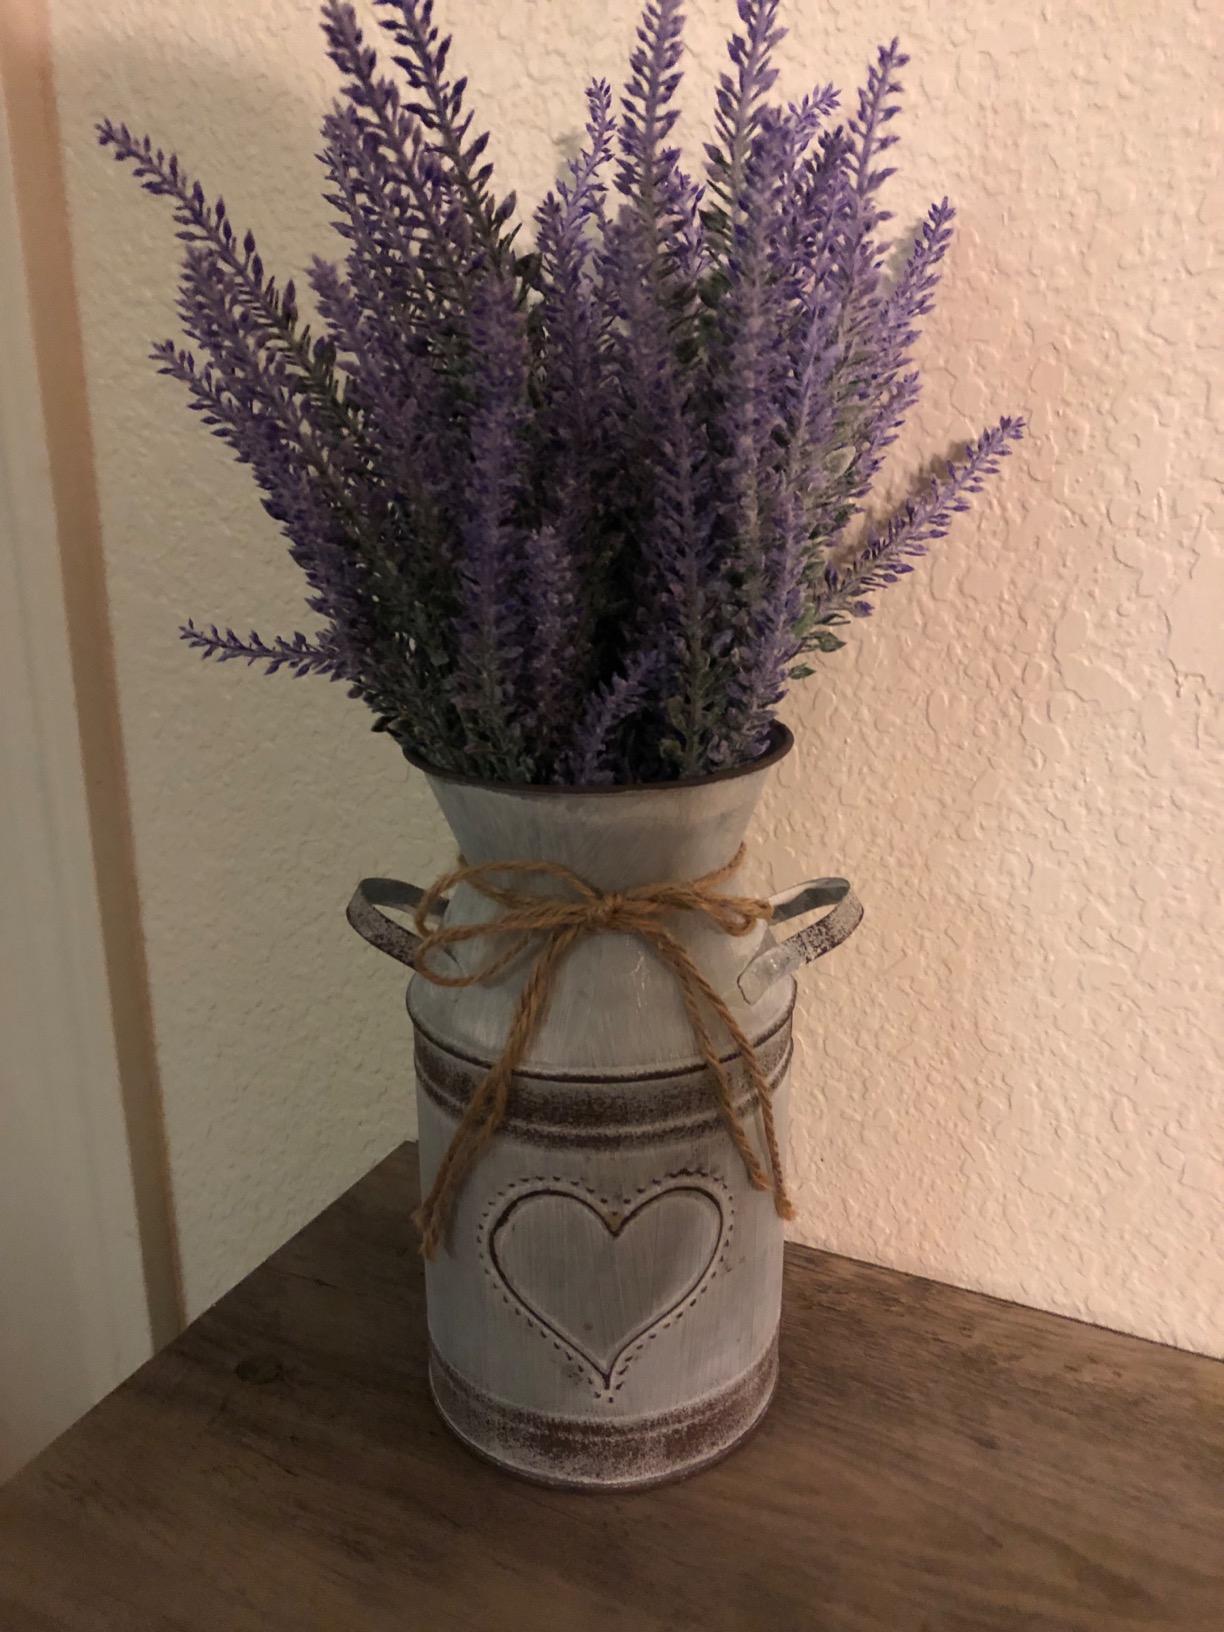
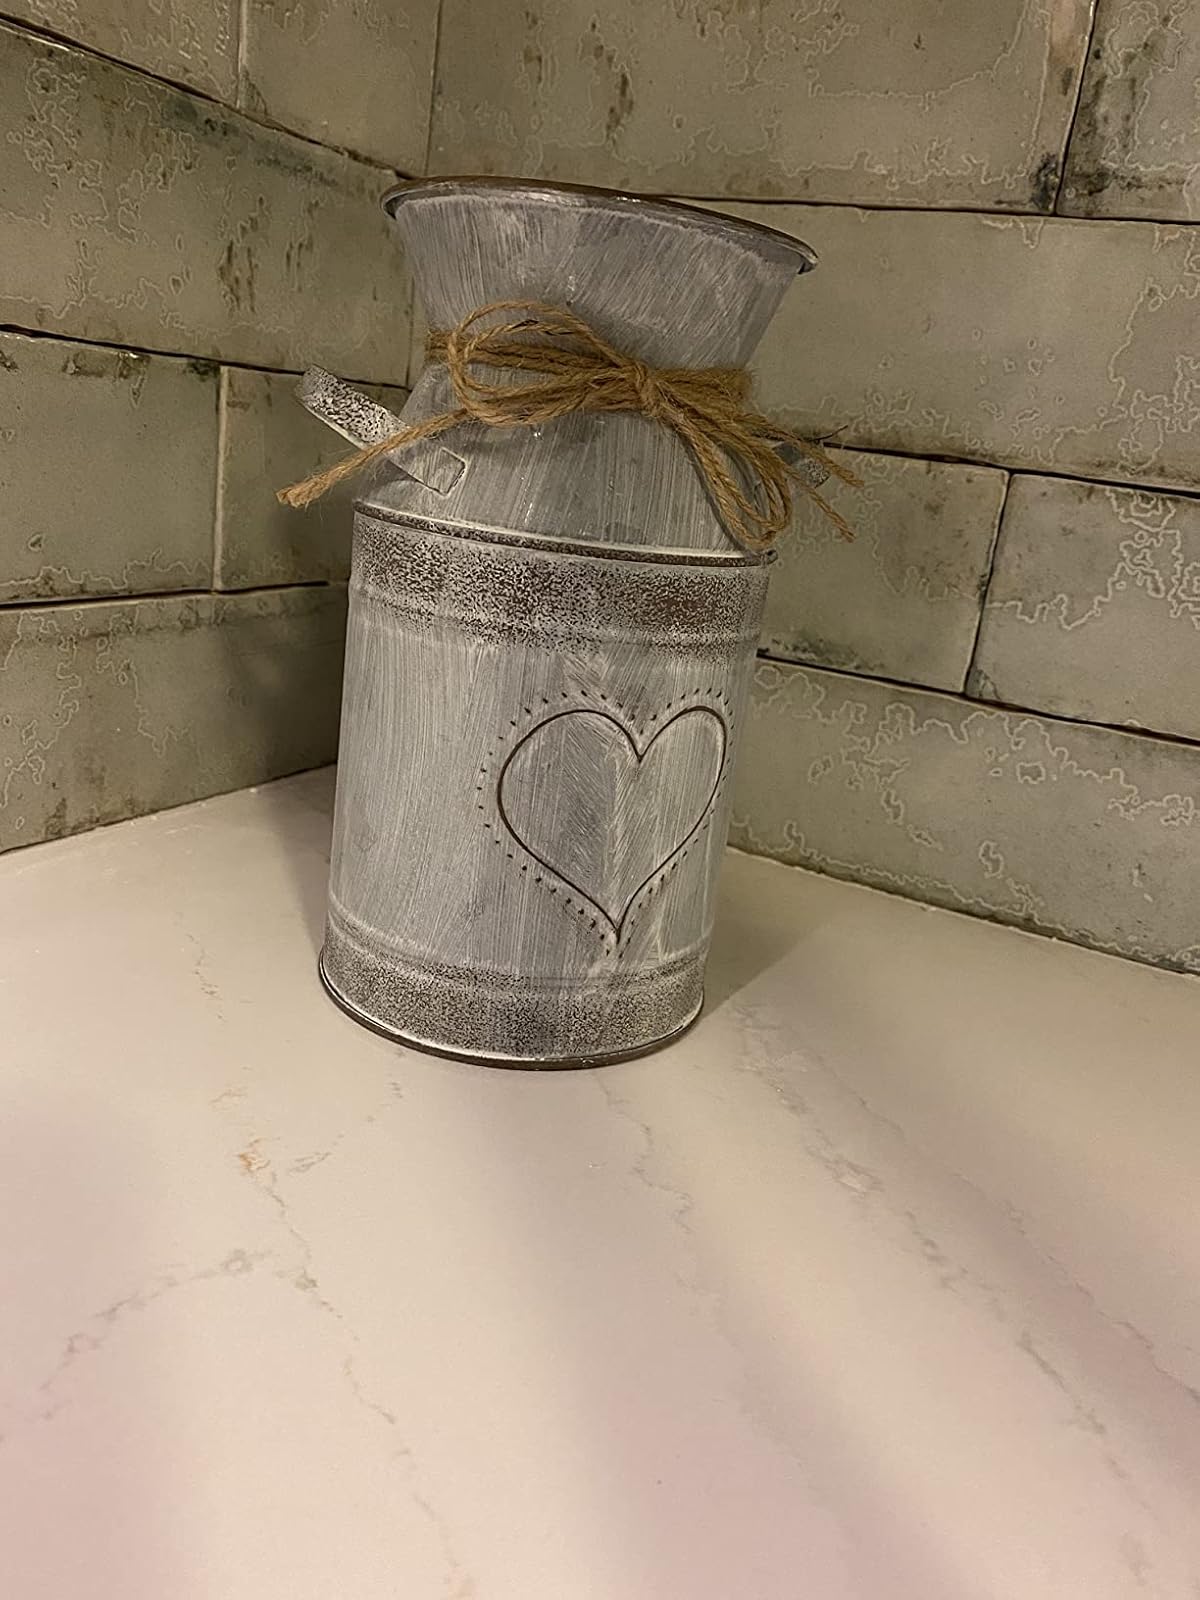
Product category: vase
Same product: yes